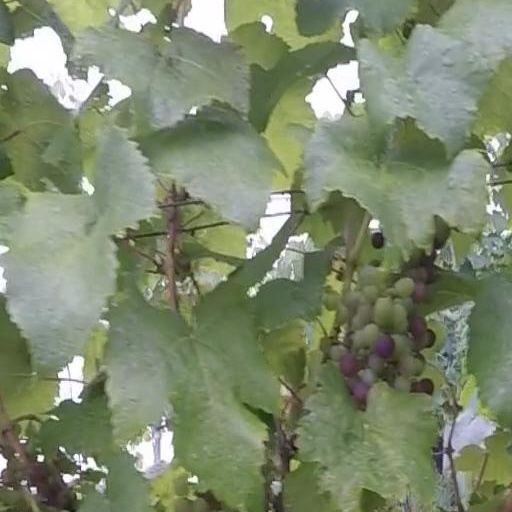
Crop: grape